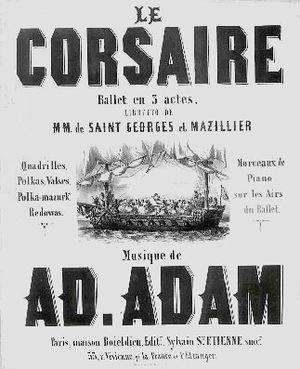
Le Corsaire est un ballet en 3 actes, 5 tableaux et un épilogue sur un livret de Jules-Henry Vernoy de Saint-Georges inspiré d'un poème de Lord Byron, sur une musique d'Adolphe Adam créé en 1856 à l'Opéra de Paris dans une chorégraphie de Joseph Mazilier.